Schwetzingen Palace

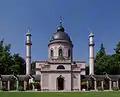
View of the Schwetzingen Mosque

The French formal garden is laid out in strict geometric forms. The most important elements are the main axis, the transverse axis, and the circular surrounding path. The front part of the garden consists of parterres and bosquets. On the palace terraces, there are shields depicting the four ages of the world (golden, silver, heroic, and iron). In addition, there are two gilt statues of Atalanta, which derive from an earlier garden. A unique feature of the French garden is the circular layout centred on the Arion fountain, called the circular parterre. The Arion fountain, made by Guibal, depicts the Ancient Greek musician Arion, riding a dolphin, which, according to legend, had rescued him after the crew of the ship that was carrying him threw him into the sea. There is also a depiction of a deer hunt by Peter Anton von Verschaffelt and sculptures of the Four Elements.